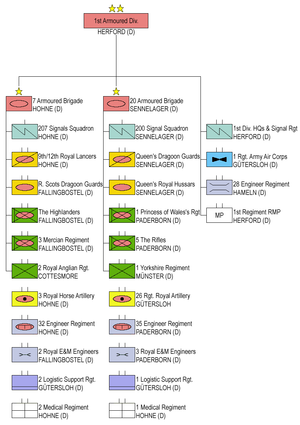
La 1ʳᵉ division (Royaume-Uni), connue jusqu'en 2014 comme 1ʳᵉ division blindée est une division de la British Army. Formée en octobre 1937 comme « division mobile », elle a pris part à la Seconde Guerre mondiale. La division fut dissoute après-guerre, pour être reconstituée en 1976 sous le commandement de la British Army of the Rhine, et stationnée en Allemagne jusqu'en son transfert en Angleterre en 2004.